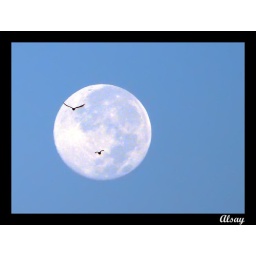
i am lucky to have my place on the path birds cross over to the mountains in the morning